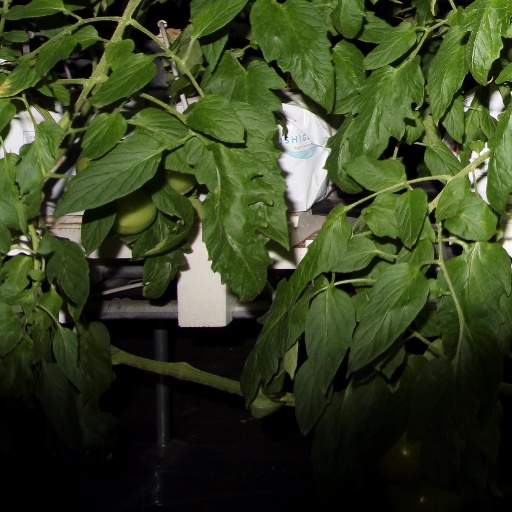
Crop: tomato